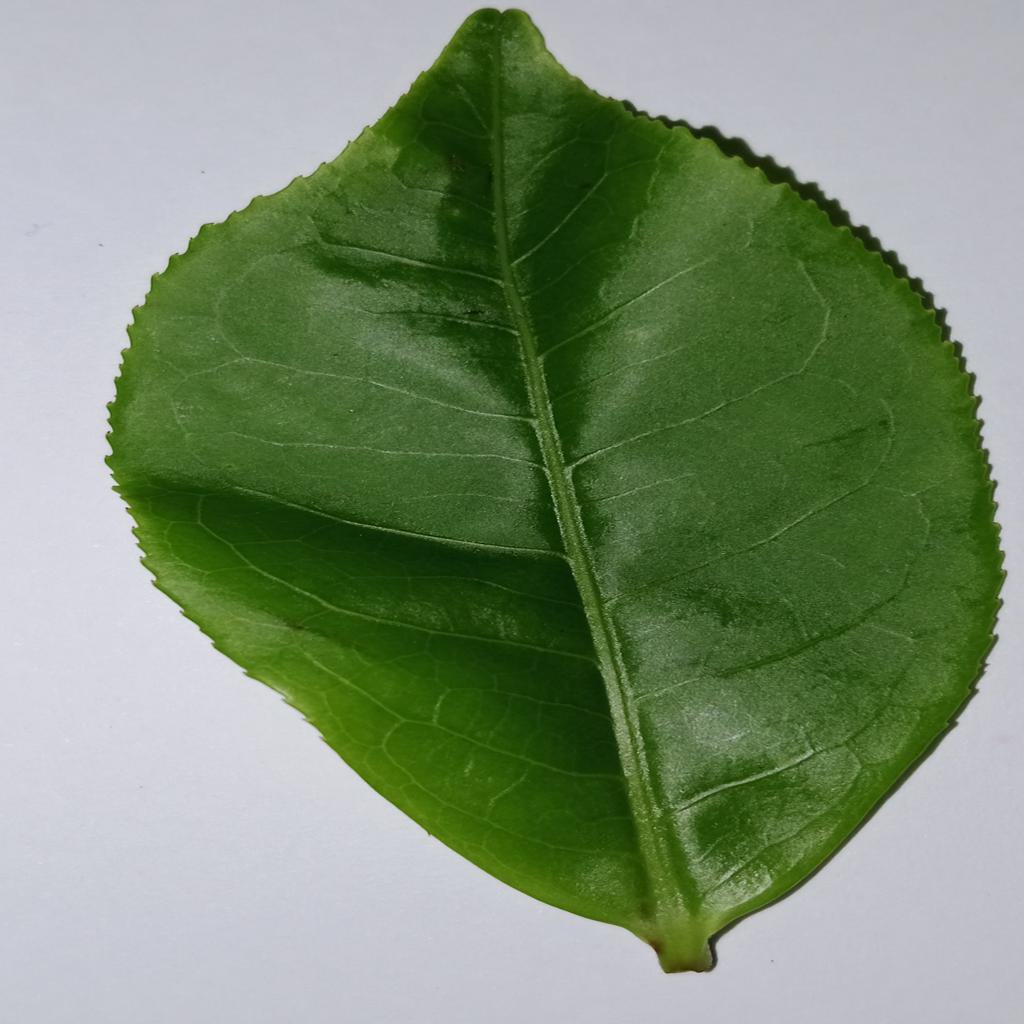
Label: Healthy